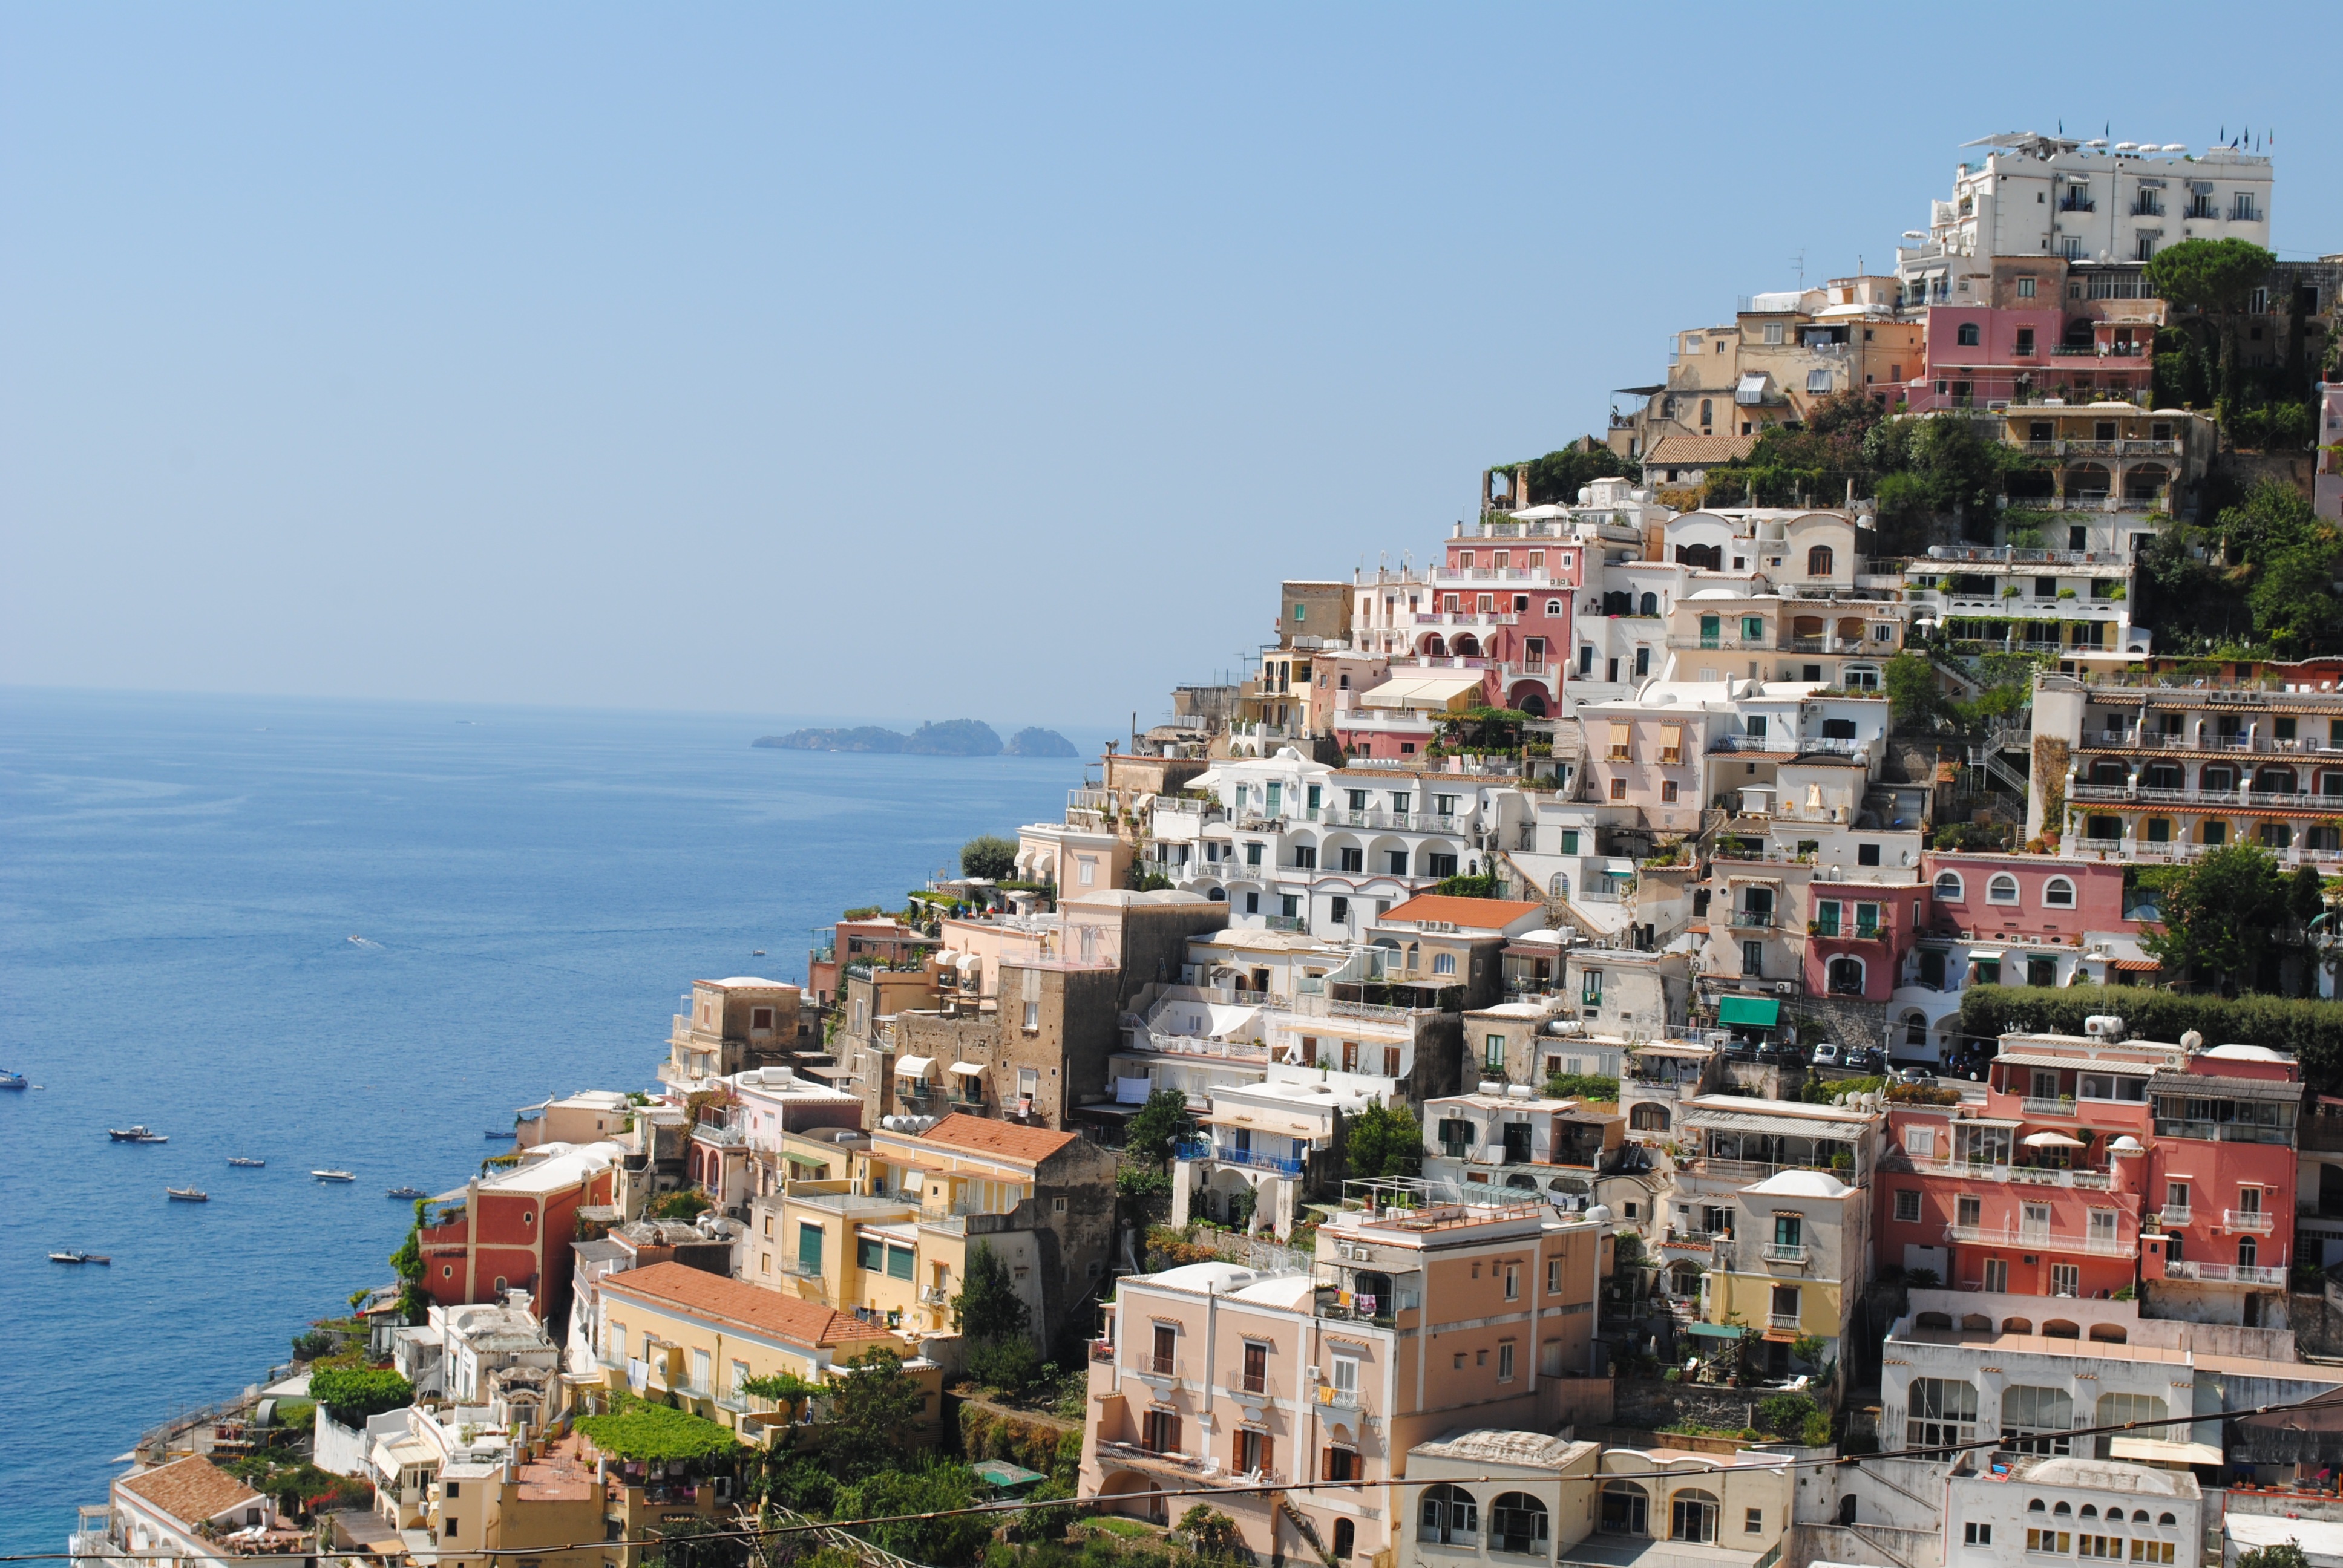
beach, sea, coast, water, mountain, town, view, cityscape, panorama, summer, vacation, travel, coastline, village, europe, mediterranean, scenic, seascape, holiday, bay, italy, tourism, european, italian, neighbourhood, amalfi, residential area, geographical feature, human settlement, italian coastline, holidays italy